Me and the Orgone

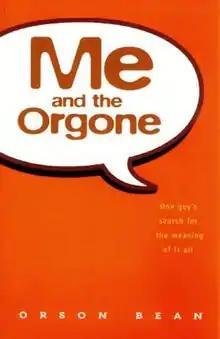

Me and the Orgone – The True Story of One Man's Sexual Awakening (1971) is an autobiographical account written by American actor Orson Bean about his life-changing experience with the controversial orgone therapy developed by Austrian psychiatrist Wilhelm Reich.